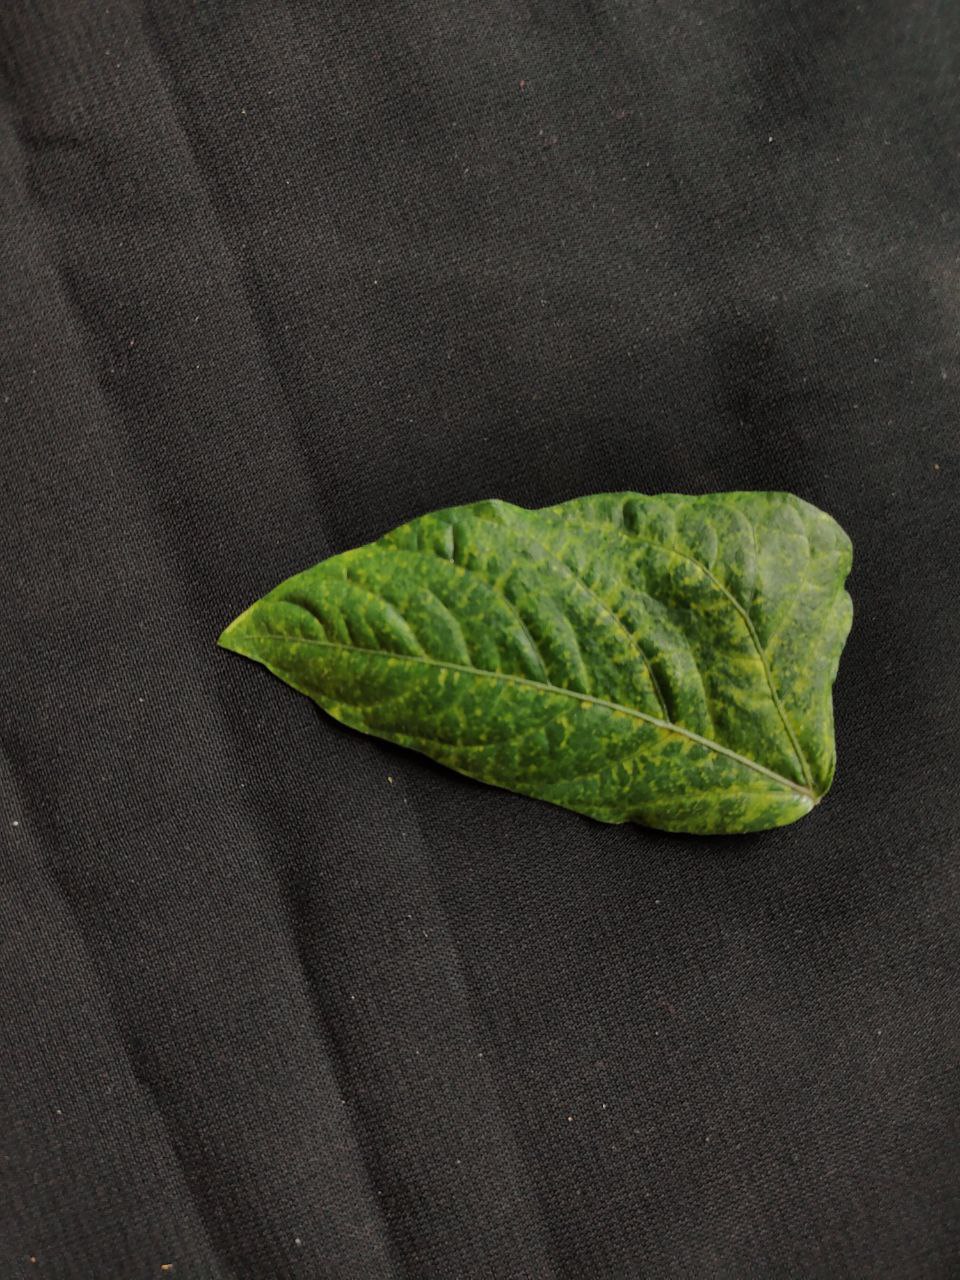
Crop: cowpea
Leaf condition: Mosaic Virus